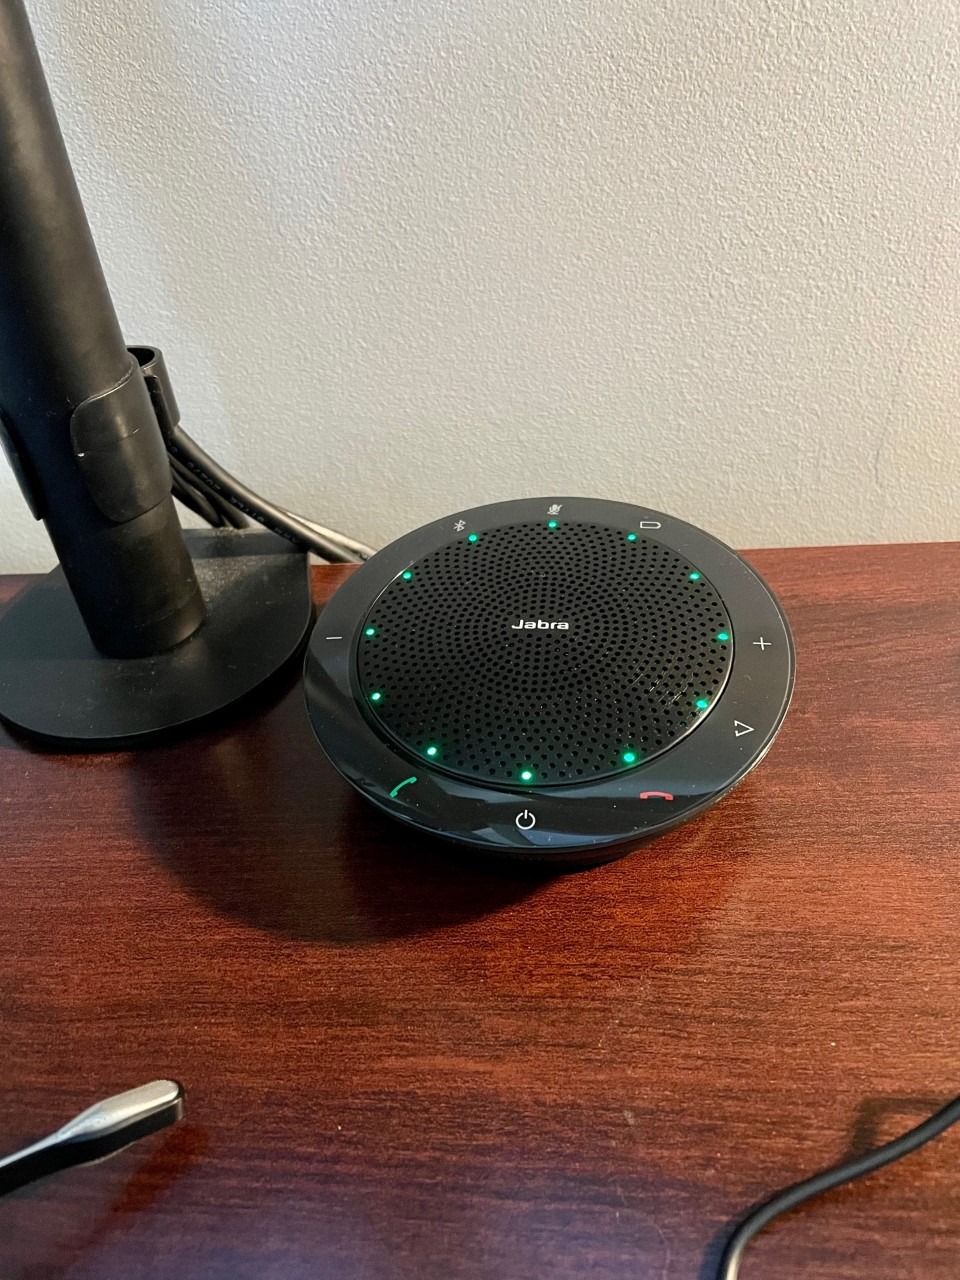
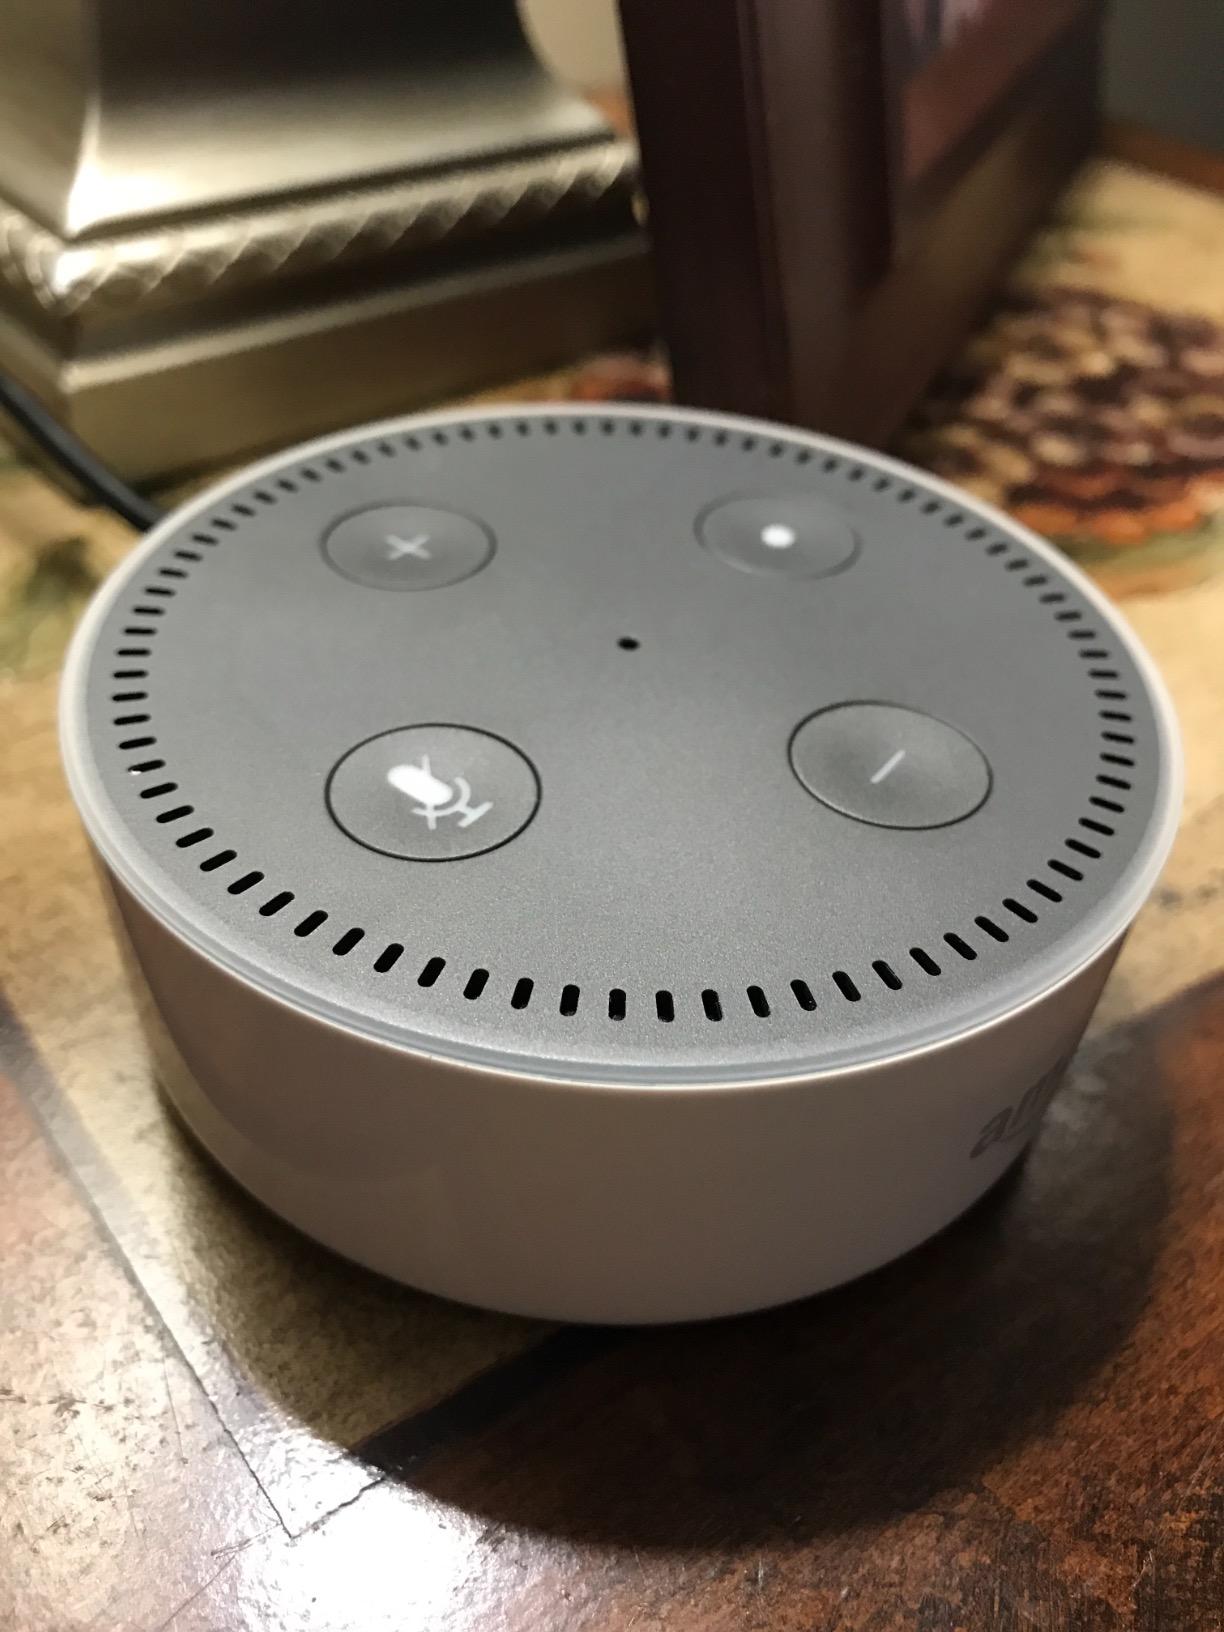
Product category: speaker
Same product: no